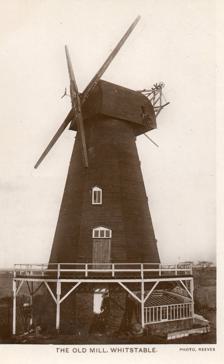
Building: Black Mill, Whitstable
Country: United Kingdom
Year built: 1815
Black Mill, Whitstable Origin Grid reference TR 105 652 Coordinates 51°20′46.5″N 1°1′20″E / 51.346250°N 1.02222°E / 51.346250; 1.02222 Year built 1815 Information Purpose Corn mill Type Smock mill Storeys Four-storey smock Base storeys Single-storey base Smock sides Eight-sided No. of sails Four Type of sails Patent sails Windshaft Cast iron Winding Fantail Fantail blades Six blades No. of pairs of millstones Three pairs Black Mill , or Borstal Hill Mill is a smock mill in Whitstable , Kent , England that was built in 1815. It is now a part of a private residence at the end of Millers Court. History Black Mill was built in 1815. A mill that previously stood on the site was marked on Bowen's map of 1736. The mill had been painted white when built, but was tarred in 1885, thus gaining its name of Black Mill . Trinity House had to be notified, as the mill was a navigational landmark for sailors. The mill last worked circa 1905 and in 1928 was converted into a studio by the artist Laurence Irving, the grandson of Sir Henry Irving . The mill was later converted into a motel. The converted tower still contains the major milling machinery, and externally bears stocks and a dummy fantail. Description For an explanation of the various pieces of machinery, see Mill machinery . Black mill is a four-storey smock mill on a single-storey brick base. There was a stage at first-floor level. It had four patent sails carried on a cast-iron windshaft. The Brake wheel survives. This drove a cast-iron Wallower mounted on a wooden Upright Shaft. The Great Spur Wheel also survives. The mill drove three pairs of millstones overdrift. It was winded by a fantail . Millers Lawes & Carr 1839 - 1845 William Carr 1845 Jonathan Rye Henry Somerford 1860 - 1866 James Callingham 1866 - Callingham Bros. - 1899 George & William Dawking 1899 - 1905 References for above:- Gallery 1908 2006 References